The Years of the Locust

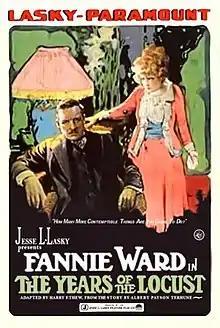
Theatrical release poster

The Years of the Locust is a surviving 1916 American drama silent film directed by George Melford and written by Beatrice DeMille, Leighton Osmun, Albert Payson Terhune and Harvey F. Thew. The film stars Fannie Ward, Walter Long, Jack Dean, Martin Best and Charles Ogle. The film was released on November 16, 1916, by Paramount Pictures.